Alexander Bain (inventor)

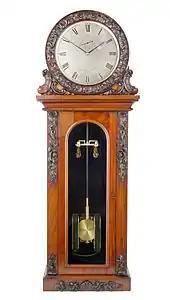
Electric clock, Alexander Bain, London, ca. 1845 (Deutsches Uhrenmuseum, Inv. 2004-162)

Having learned the art of clockmaking, he went to Edinburgh, and in 1837 to London, where he obtained work as a journeyman in Clerkenwell. Bain frequented the lectures at the Polytechnic Institution and the Adelaide Gallery and later constructed his own workshop in Hanover Street.